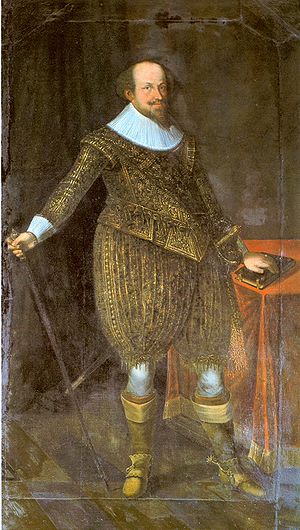
Johan Frederik af Württemberg
Johan Friedrich af Württemberg
Johann Friedrich af Württemberg var den 7. hertug af Württemberg fra 4. februar 1608 til sin død 20 år senere.